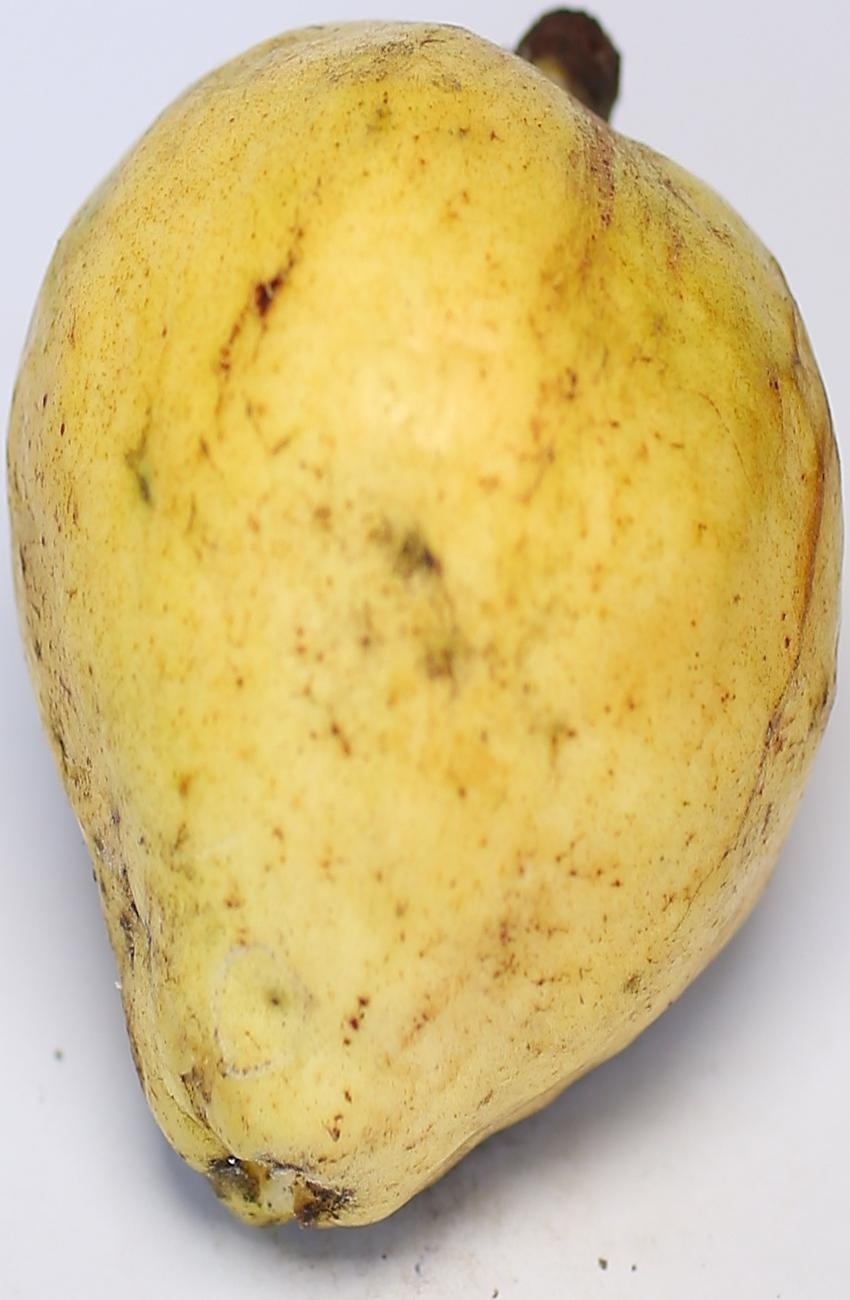
Maturity: ripe
Variety: riyali